Friedrich August Körnicke

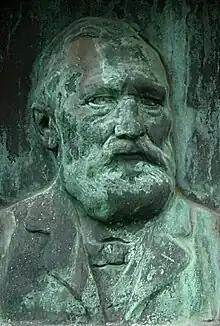
Bronze plaque of Körnicke at the Poppelsdorf cemetery in Bonn

Körnicke studied sciences at Humboldt University of Berlin, where in 1856 he earned his doctorate. As a student he participated in numerous botanical field trips, and at the university was influenced by distinguished botanists that included Alexander Braun (1805–1877) and Johannes von Hanstein (1822–1880). After graduation, he worked as curator of the herbarium at the botanical gardens in St. Petersburg.